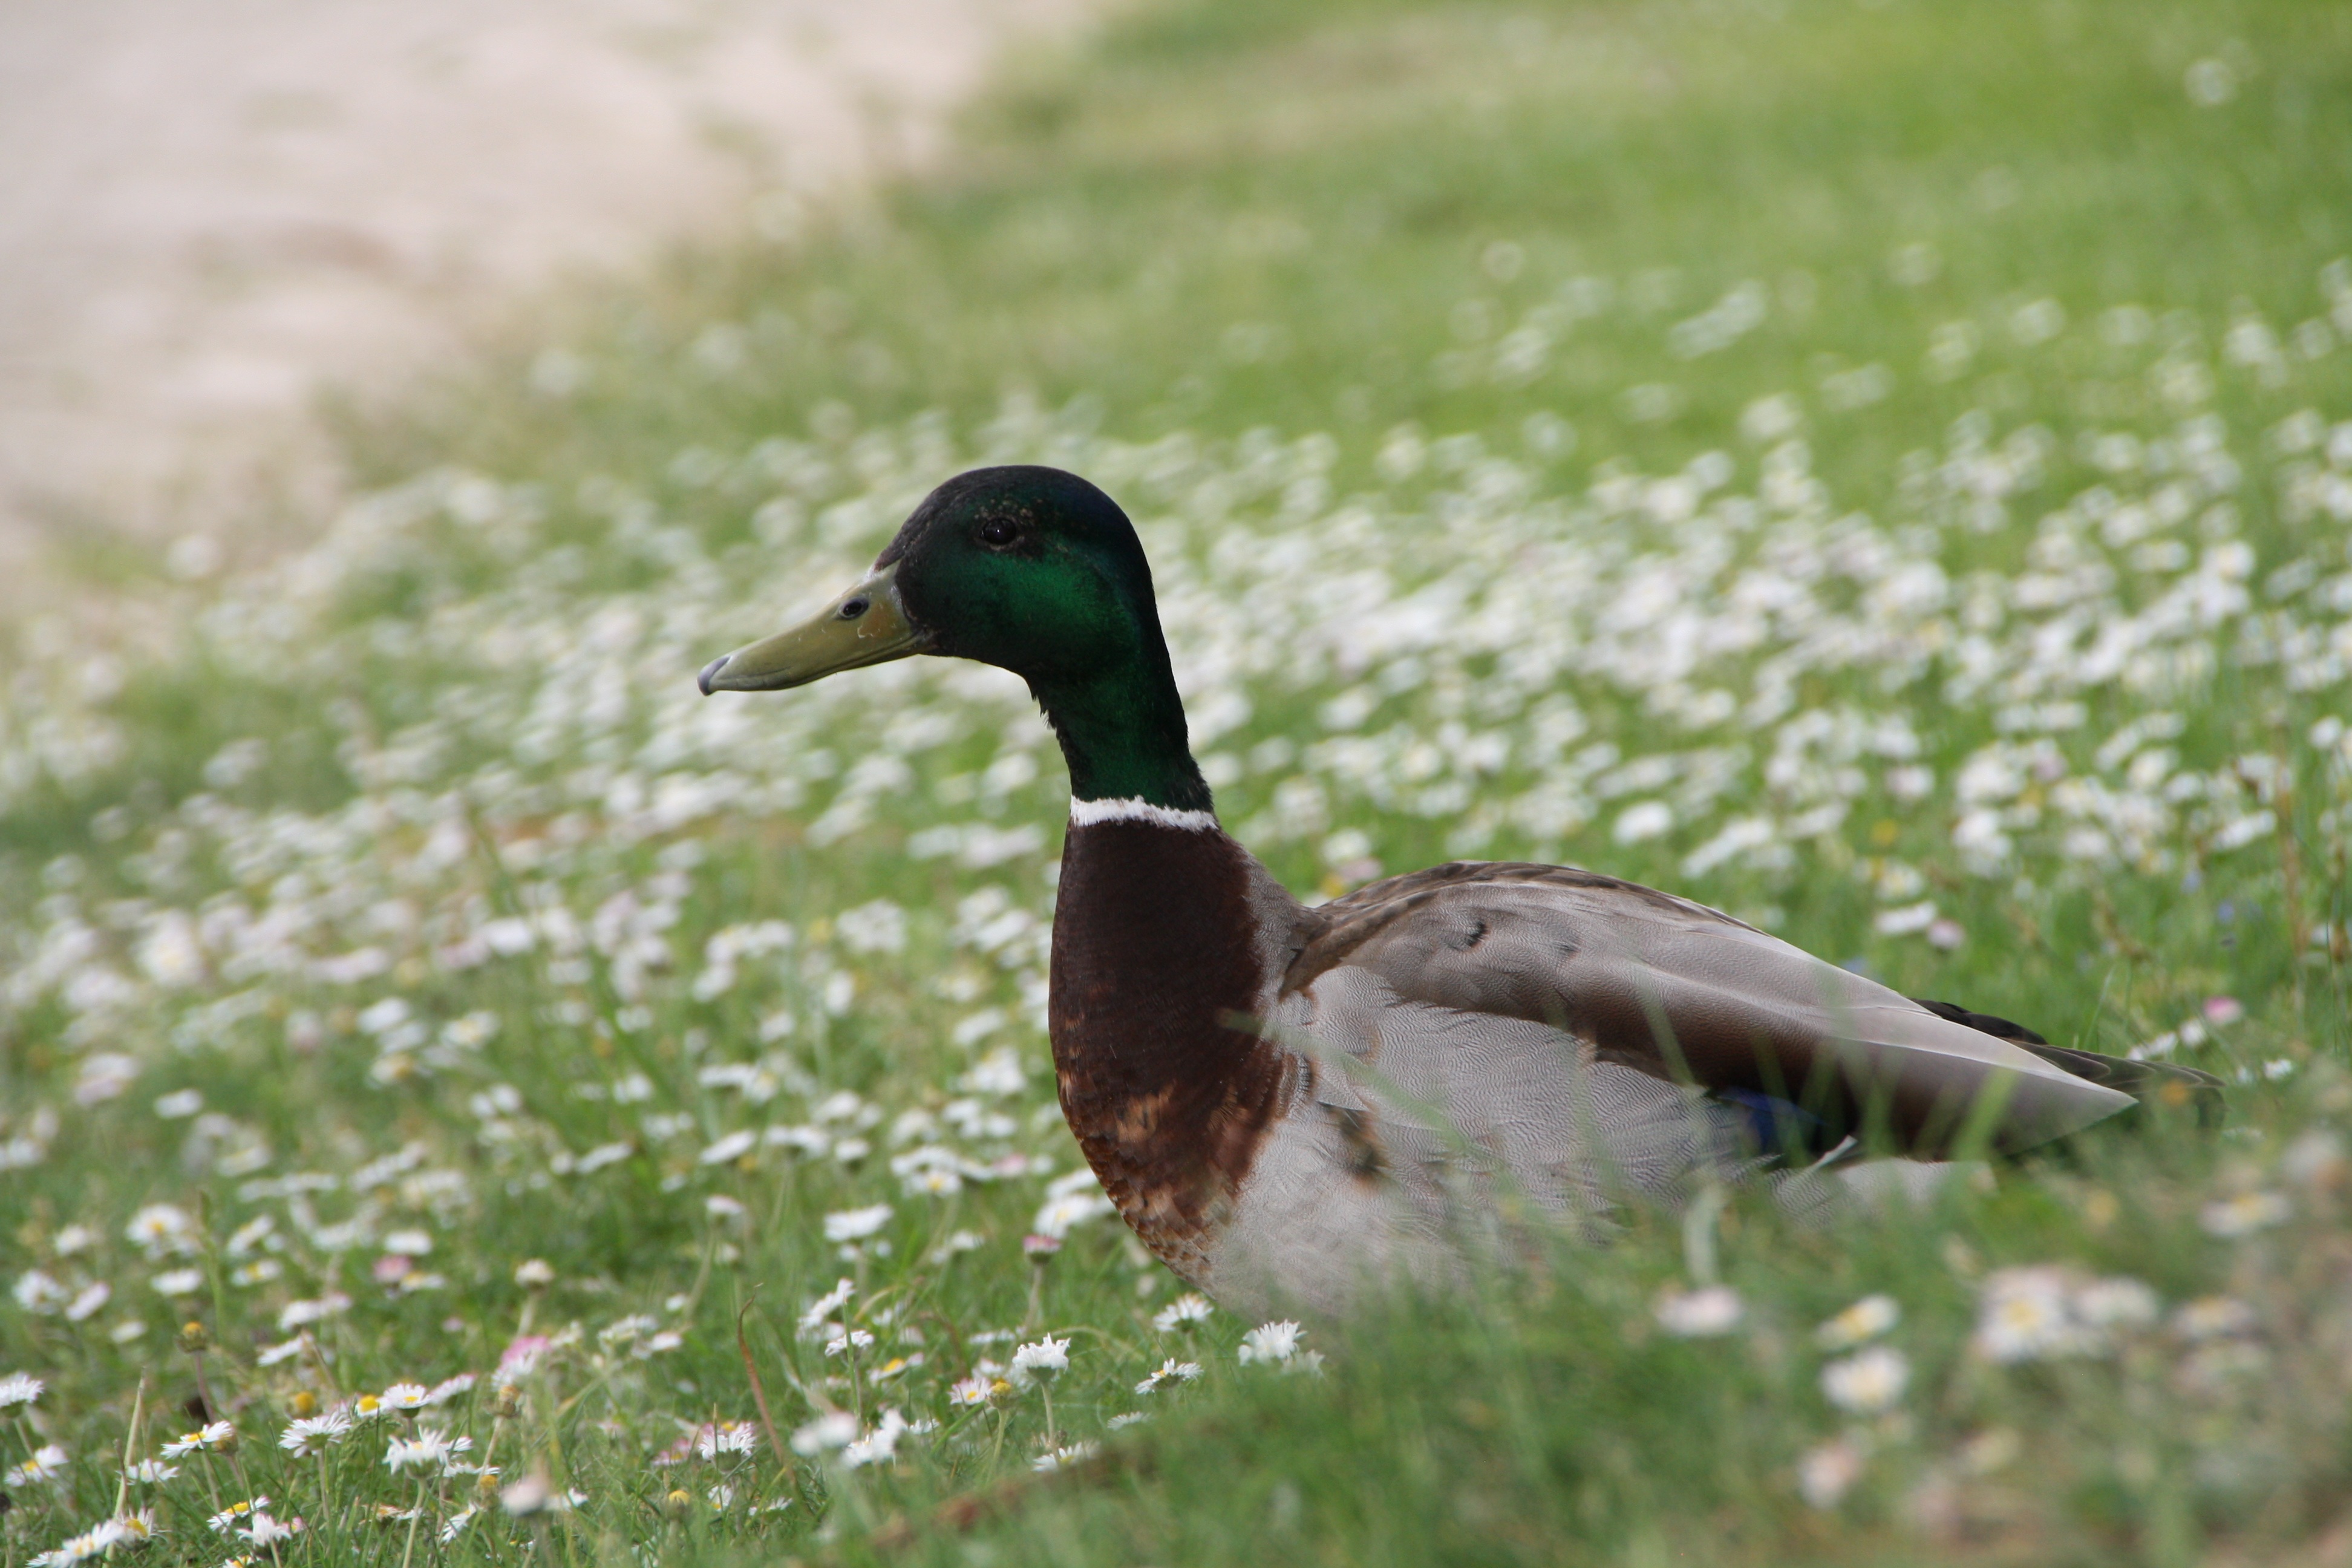
nature, grass, bird, wing, meadow, wildlife, green, beak, fauna, plumage, poultry, drake, duck, goose, vertebrate, bill, waterfowl, water bird, mallard, canard, ducks geese and swans